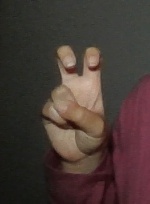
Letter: toot